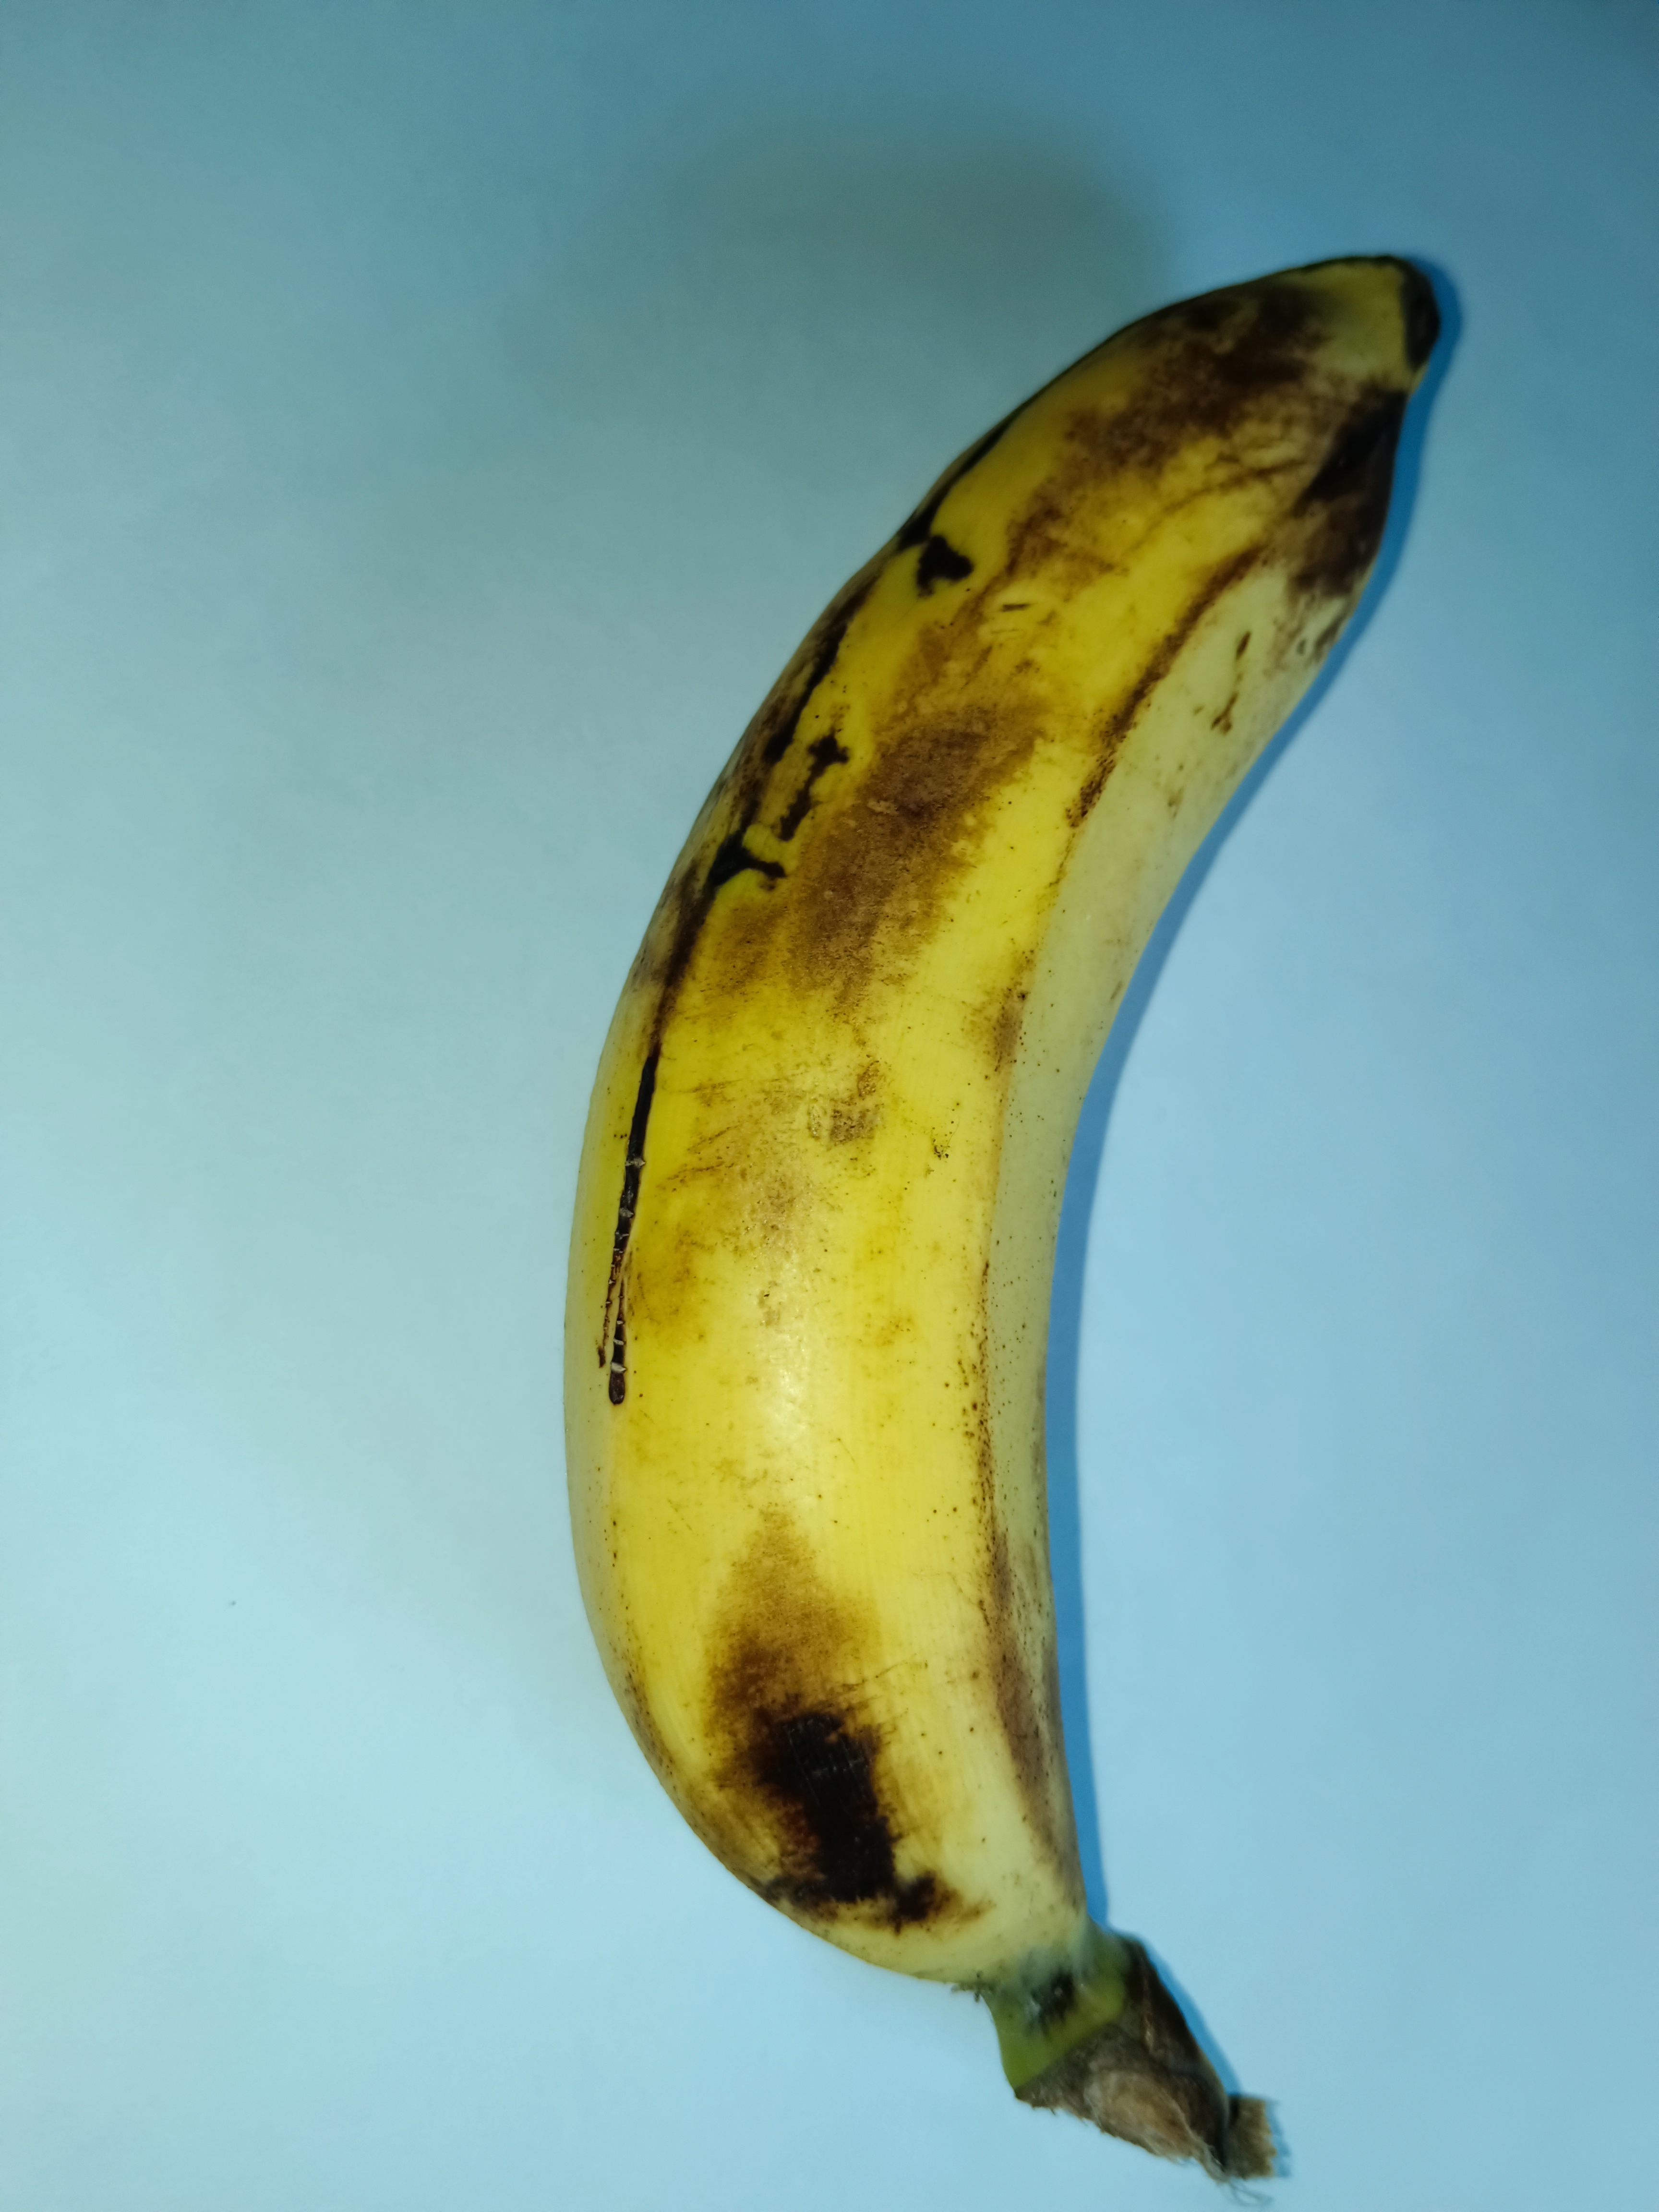
Banana variety: Shagor